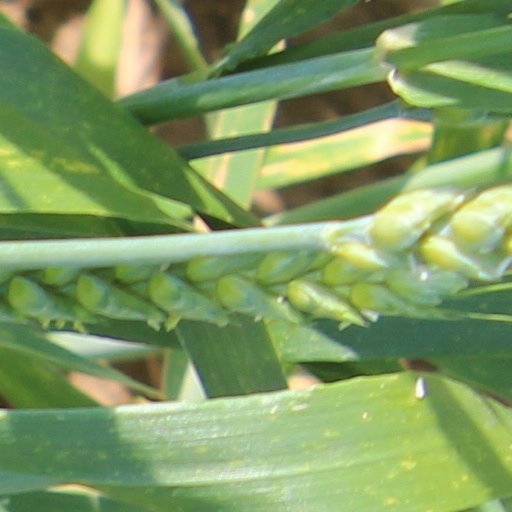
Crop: wheat